William K. Greenlee

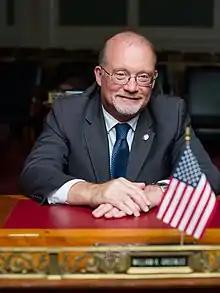
Councilman-At-Large Bill Greenlee

William K. Greenlee is a former Democratic Councilman-at-Large on the City Council of Philadelphia. He served from 2006 to 2020.